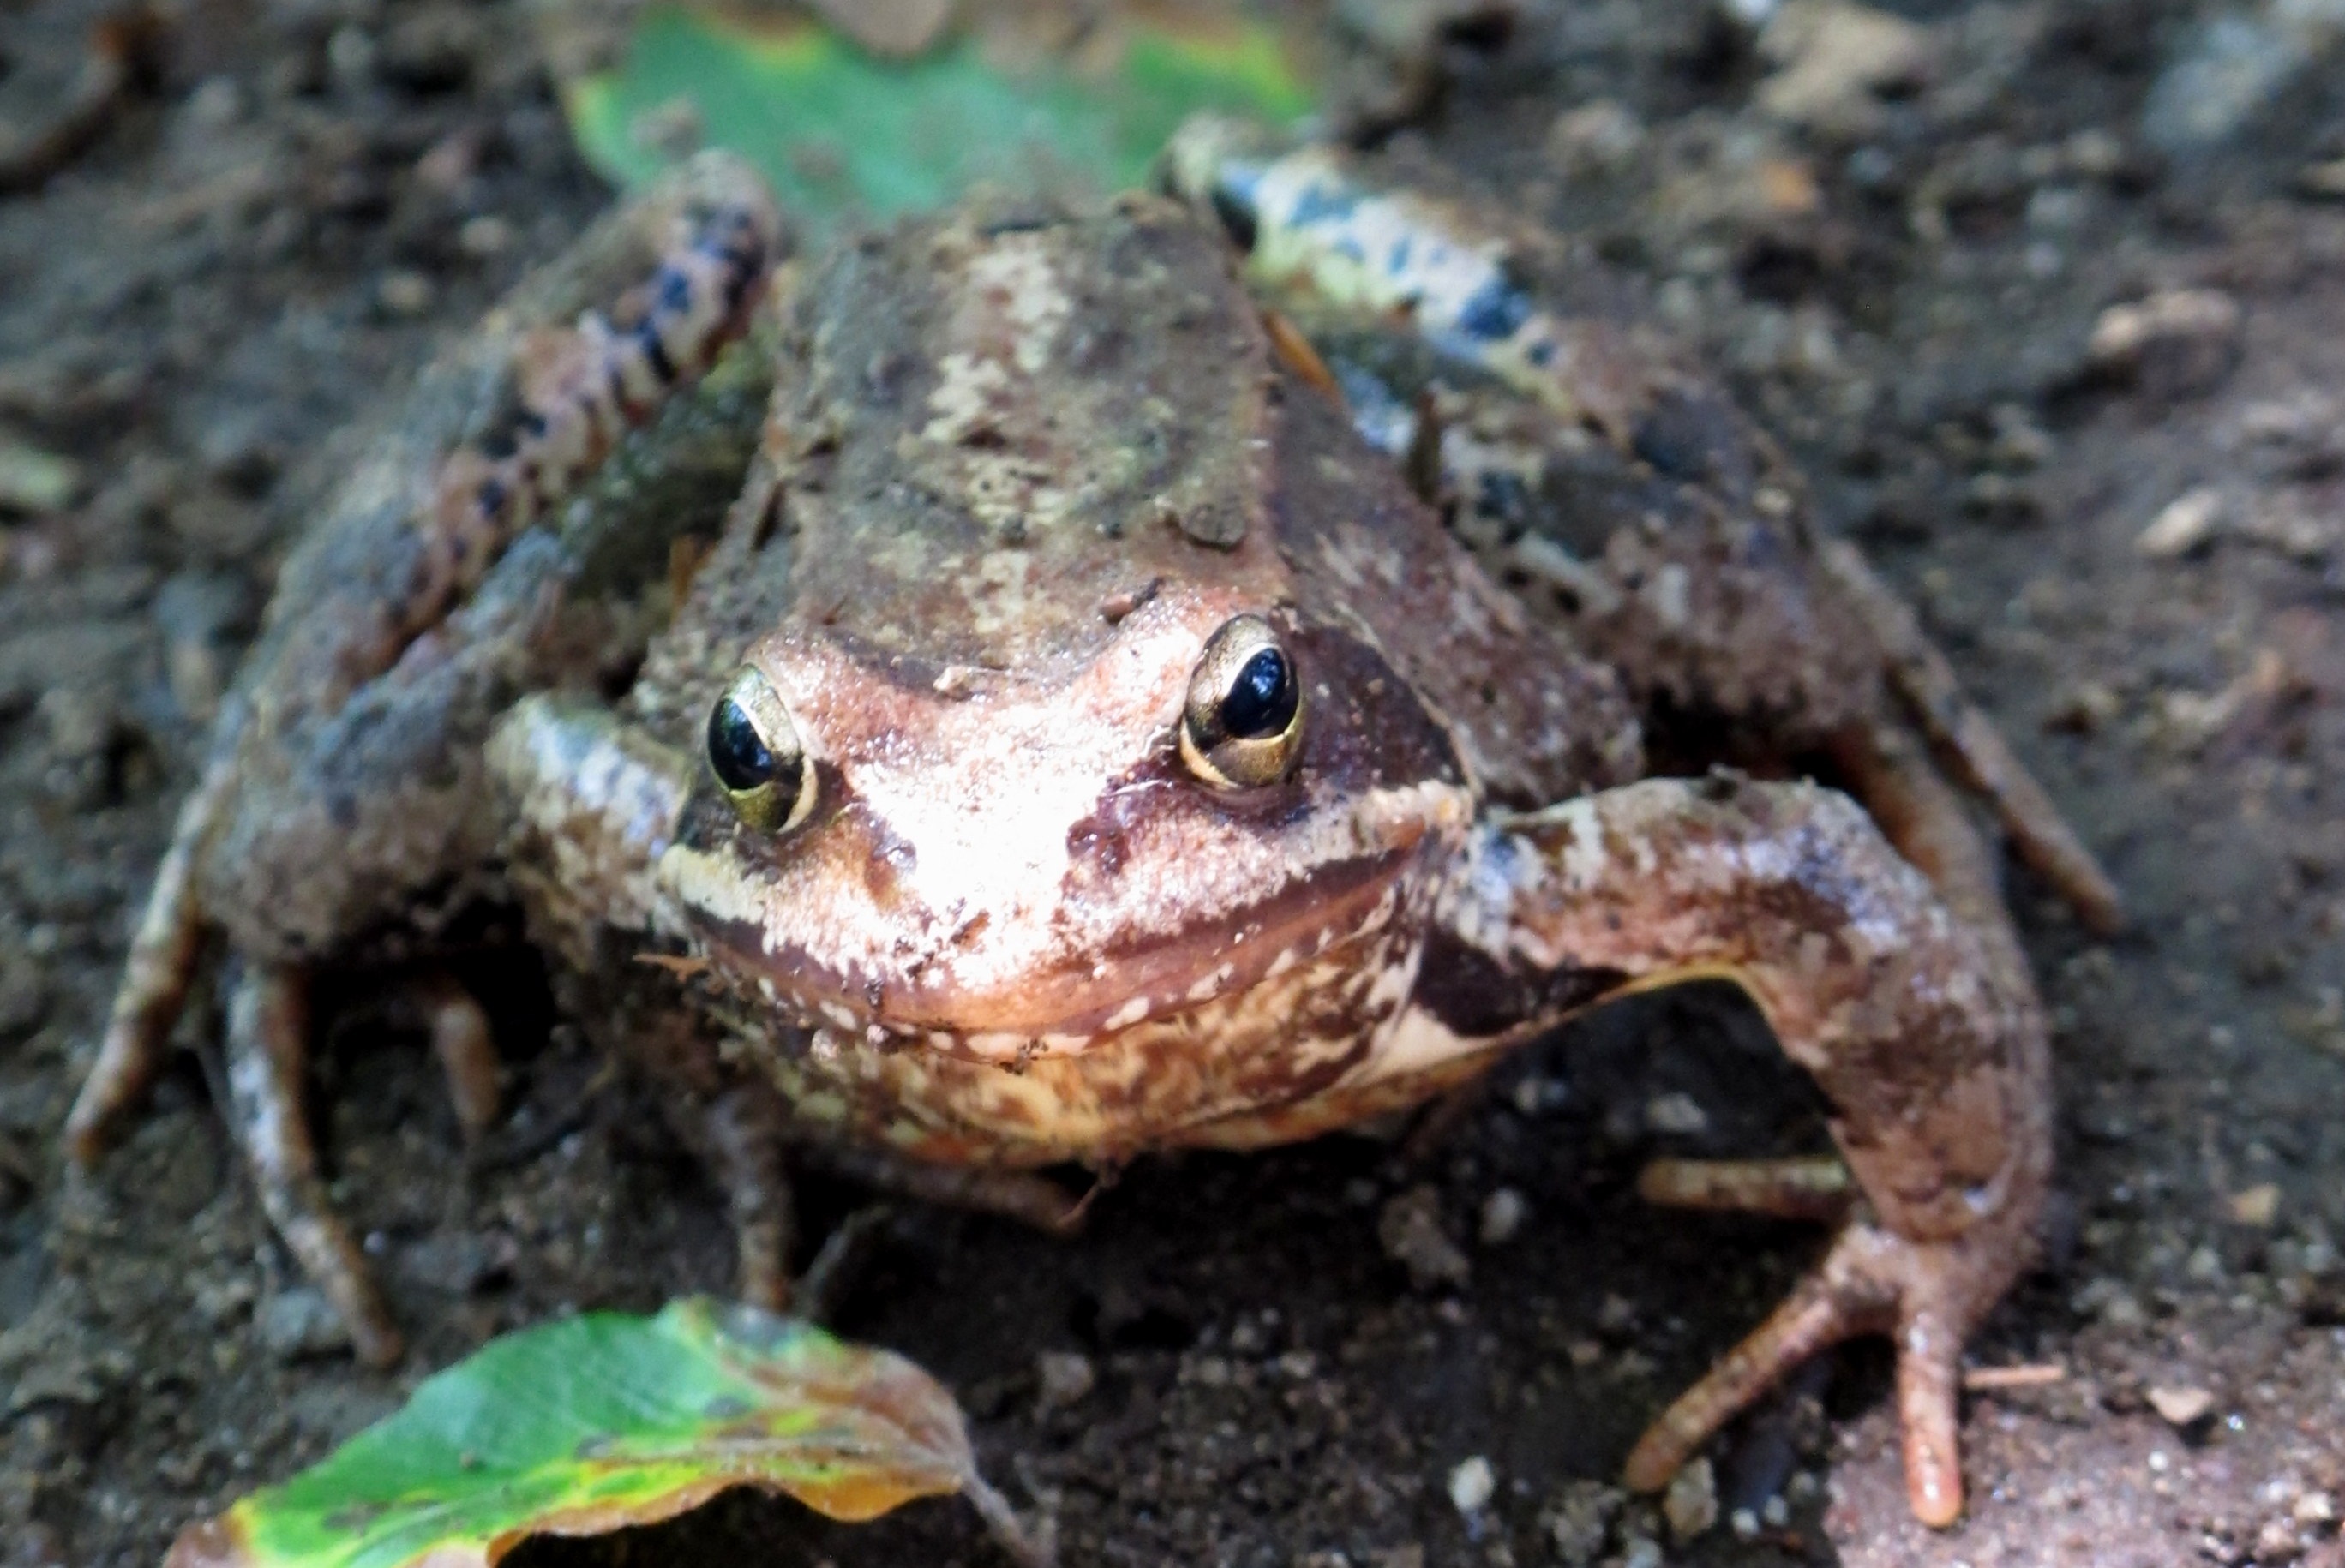
forest, animal, wildlife, biology, frog, toad, amphibian, fauna, undergrowth, vertebrate, bullfrog, ranidae